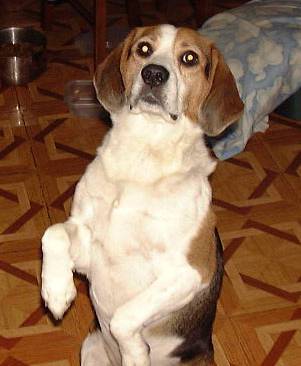
Label: dog